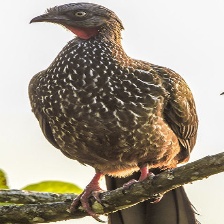
Species: BAND TAILED GUAN
Scientific name: PENELOPE ARGYROTIS